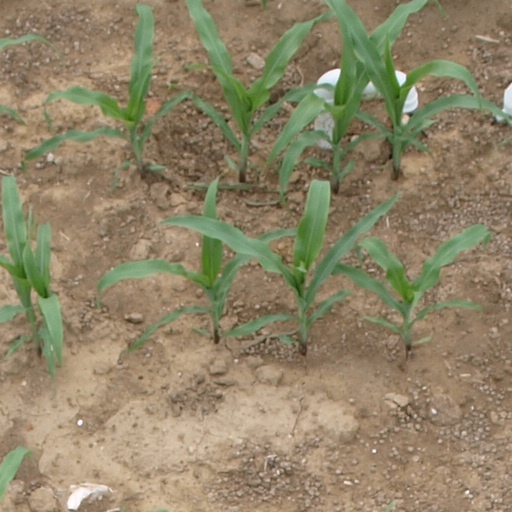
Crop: maize; corn